Colt Delta Elite

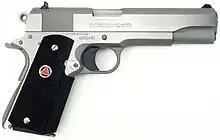
Colt Delta Elite O2020 (Second Generation 2009–2015)

Colt introduced upgrades at the 2016 NRA Show to the 2009-era Delta Elite product line, including; Novak sights, undercut trigger guard, dual spring recoil spring assembly, high ride upswept full-width beavertail grip safety with palm swell, composite stocks (compared to the wrap around rubber grips dating back to the original 1980s version), lightened three-hole aluminum trigger, speed skeletonized hammer, extended thumb safety, tighter tolerances, no full-length recoil spring guide so it breaks down without tools, Delta triangle does not have "10mm" marking inside (nor does it have "10mm" anywhere on the slide), and new angled cocking serrations on the rear on the slide only. The Colt Delta Elite O2020 model stopped production and it is now sold as the O2020XE to distinguish the post-2016 upgraded model.